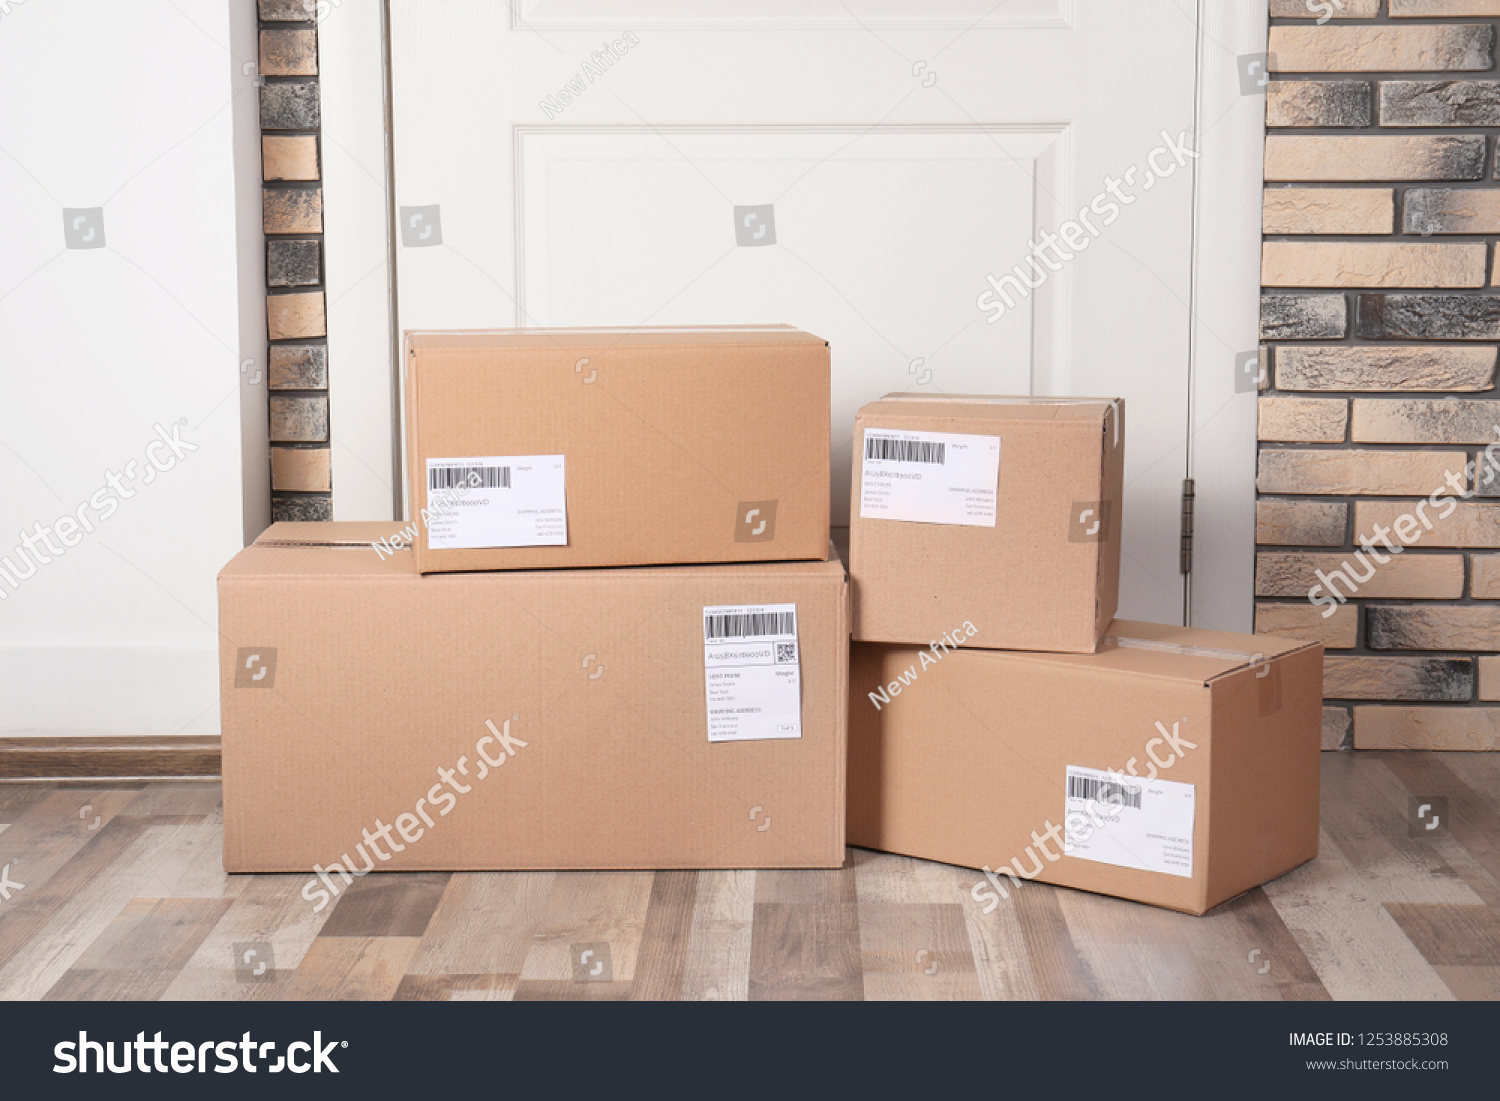
Label: cardboard